History of Kashgar

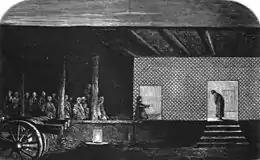
Night interview with Yakub Beg, King of Kashgaria, 1868

The Qing dynasty defeated the Dzungar Khanate during the Ten Great Campaigns and took control of Kashgar in 1759. The conquerors consolidated their authority by settling other ethnics emigrants in the vicinity of a Manchu garrison.